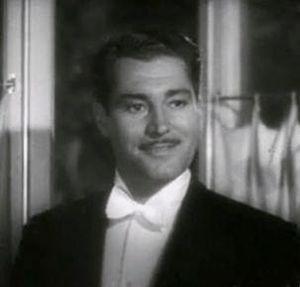
Alan Marshal est un acteur australien, né Alan Willey à Sydney le 29 janvier 1909, mort à Chicago le 13 juillet 1961.